2019–20 Oklahoma City Thunder season

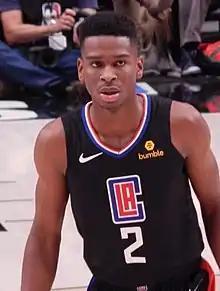
Shai Gilgeous-Alexander was traded to the Thunder.

On July 6, the Thunder traded the draft rights to Brandon Clarke, the twenty-first pick, to the Memphis Grizzlies in exchange for the draft rights to Darius Bazley, the twenty-third pick, and a 2024 second-round pick. On July 6, it was reported that the Thunder traded Paul George to the Los Angeles Clippers in exchange for a record-setting of draft choices after free agent Kawhi Leonard signed with the Clippers, which was finalized on July 10. Leonard had spent the offseason recruiting George, who reportedly requested a trade to join Leonard and the Clippers. The Thunder traded George post-extension to the Los Angeles Clippers in exchange for Shai Gilgeous-Alexander, Danilo Gallinari, a 2021 first-round pick via MIA, a 2022 first-round pick via LAC, a 2023 first-round pick via MIA, rights to swap 2023 first-round picks with LAC, a 2024 first-round pick via LAC, rights to swap 2025 first-round picks with LAC and a 2026 first-round pick via LAC. George joined the Clippers coming off of being named to his first All-NBA First Team, a finalist for the Defensive Player of the Year Award, earning All-Defensive First Team honors and finishing third for the NBA Most Valuable Player award. Following George's trade request, Russell Westbrook's future with the Thunder was "certainly in question." It was reported that the Thunder would also trade Jerami Grant to the Denver Nuggets in exchange for a 2020 first-round pick, which was finalized on July 8. By trading Grant, the Thunder saved $39 million in salary and tax.